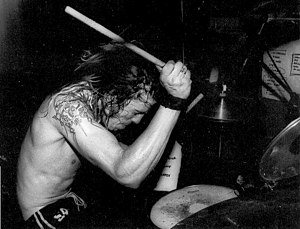
Dave Grohl
Grohl i Scream i 1989.
David Eric Grohl er en amerikansk rockmusiker. Han var trommeslager i grunge-bandet Nirvana fra 1990 til bandet, efter forsanger og guitarist Kurt Cobains død, gik i opløsning i 1994. Grohl dannede bandet Foo Fighters i 1995, og i 2009 var han med til at danne Them Crooked Vultures.